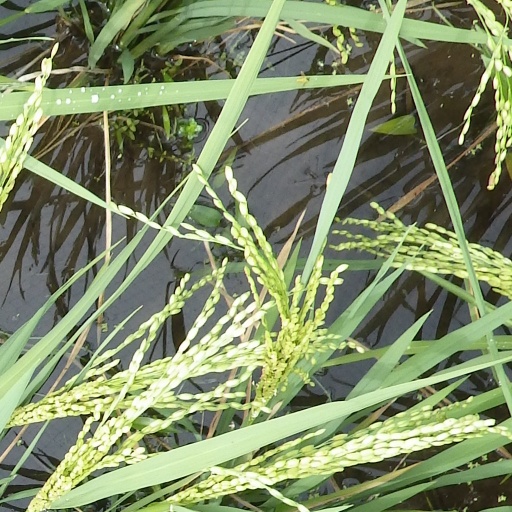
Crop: rice